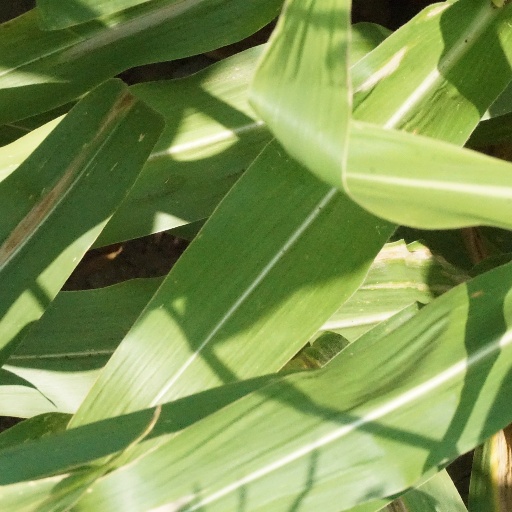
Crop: maize; corn